Barrier vehicle

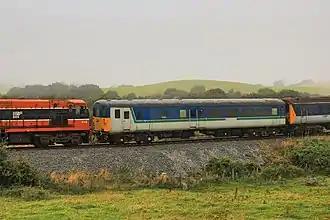
A preserved example of a translator carriage - at the Downpatrick and County Down Railway in Ireland, the former NI Railways DBSO is used to allow a 141 Class diesel locomotive with buffers and chain couplers to haul a 450 Class railcar with tightlock couplers.

A barrier vehicle (BV), barrier wagon, match wagon or translator coach is used to convert between non-matching railway coupler types. This allows locomotives to pull railway vehicles or parts of a train with a different type of coupler. A match wagon has an identical dual coupling at both ends.